Pipe major

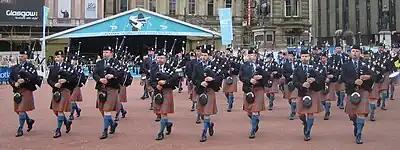
The civilian Simon Fraser University Pipe Band led by pipe major Terry Lee on the right of the band and pipe sergeant Jack Lee on the left

In a civilian band, the pipe major is generally the leader of the band both musically and administratively.